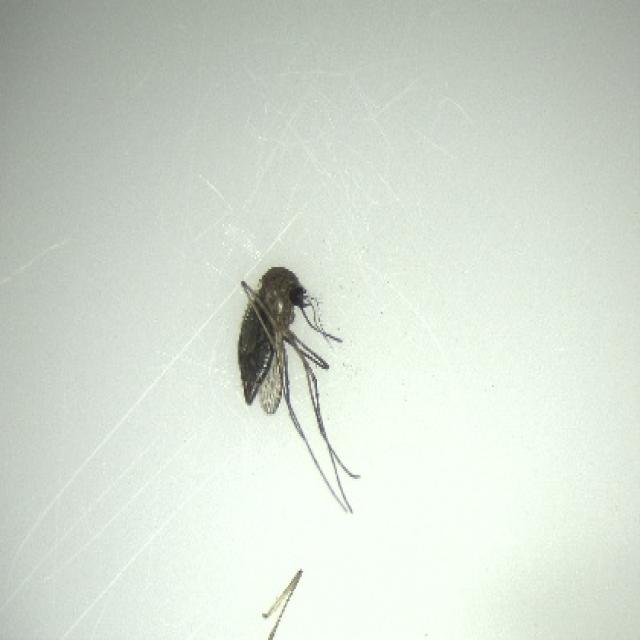
Species: culex_tritaeniorhynchus